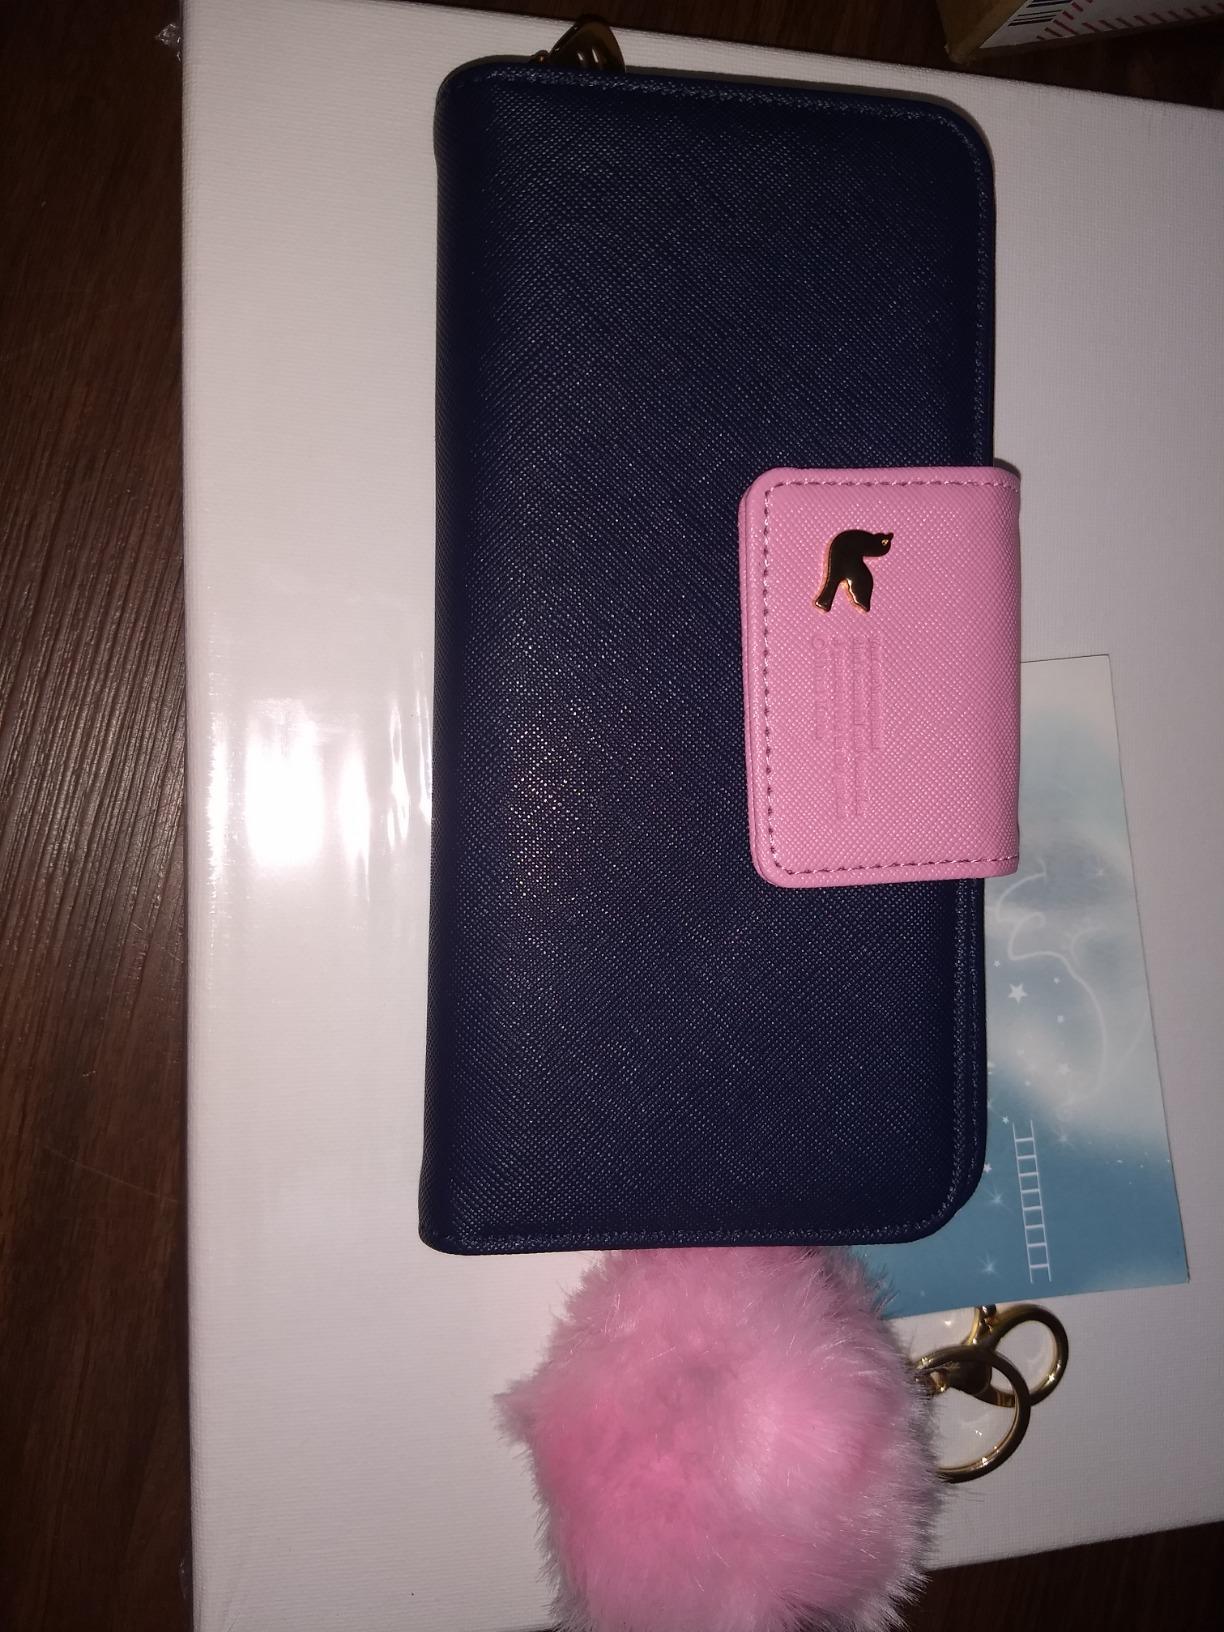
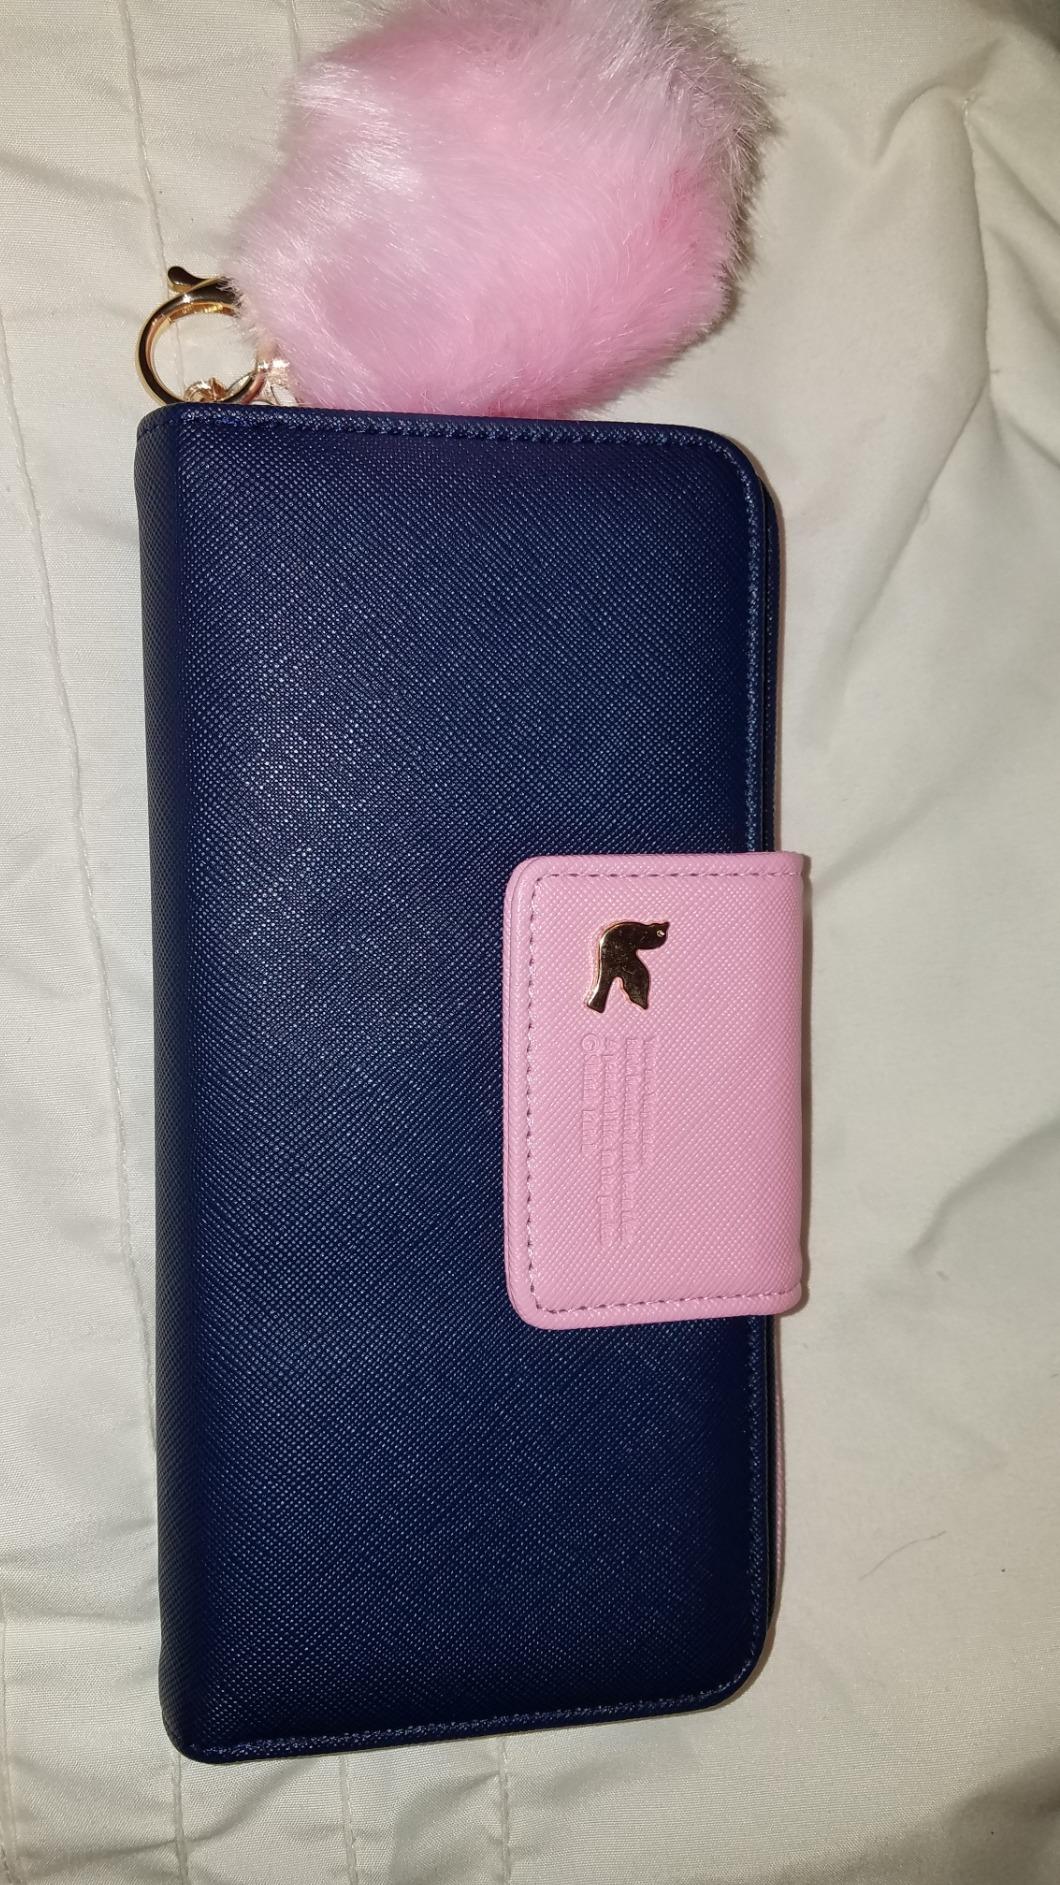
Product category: accessories_handbag
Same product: yes